Algonquin Peak

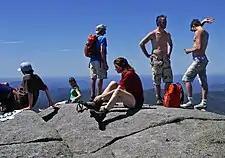
Six people on a rocky surface. Three are sitting and three are standing. One is wearing a backpack. At the right are two shirtless men with a backpack in between them on the rock.

An area of surrounding the summit is an alpine tundra zone, the largest found in the Adirondacks. This area is home to many arctic plants, including American dwarf birch, bearberry willow, black crowberry, Bog bilberry, Cutler's alpine goldenrod, Diapensia, Lapland rose-bay, and low rattlesnake root, and contains a prominent bog. The large numbers of hikers on the summit have in the past caused damage to the fragile plant life, and strict regulations have been put in place on the summit to protect it. Camping is prohibited above an elevation of , hikers must remain on the trail in the alpine zone, and no dogs are allowed without a leash. The Summit Steward program places guides on Algonquin and other peaks to both remind hikers of these rules and educate them about the ecosystem.